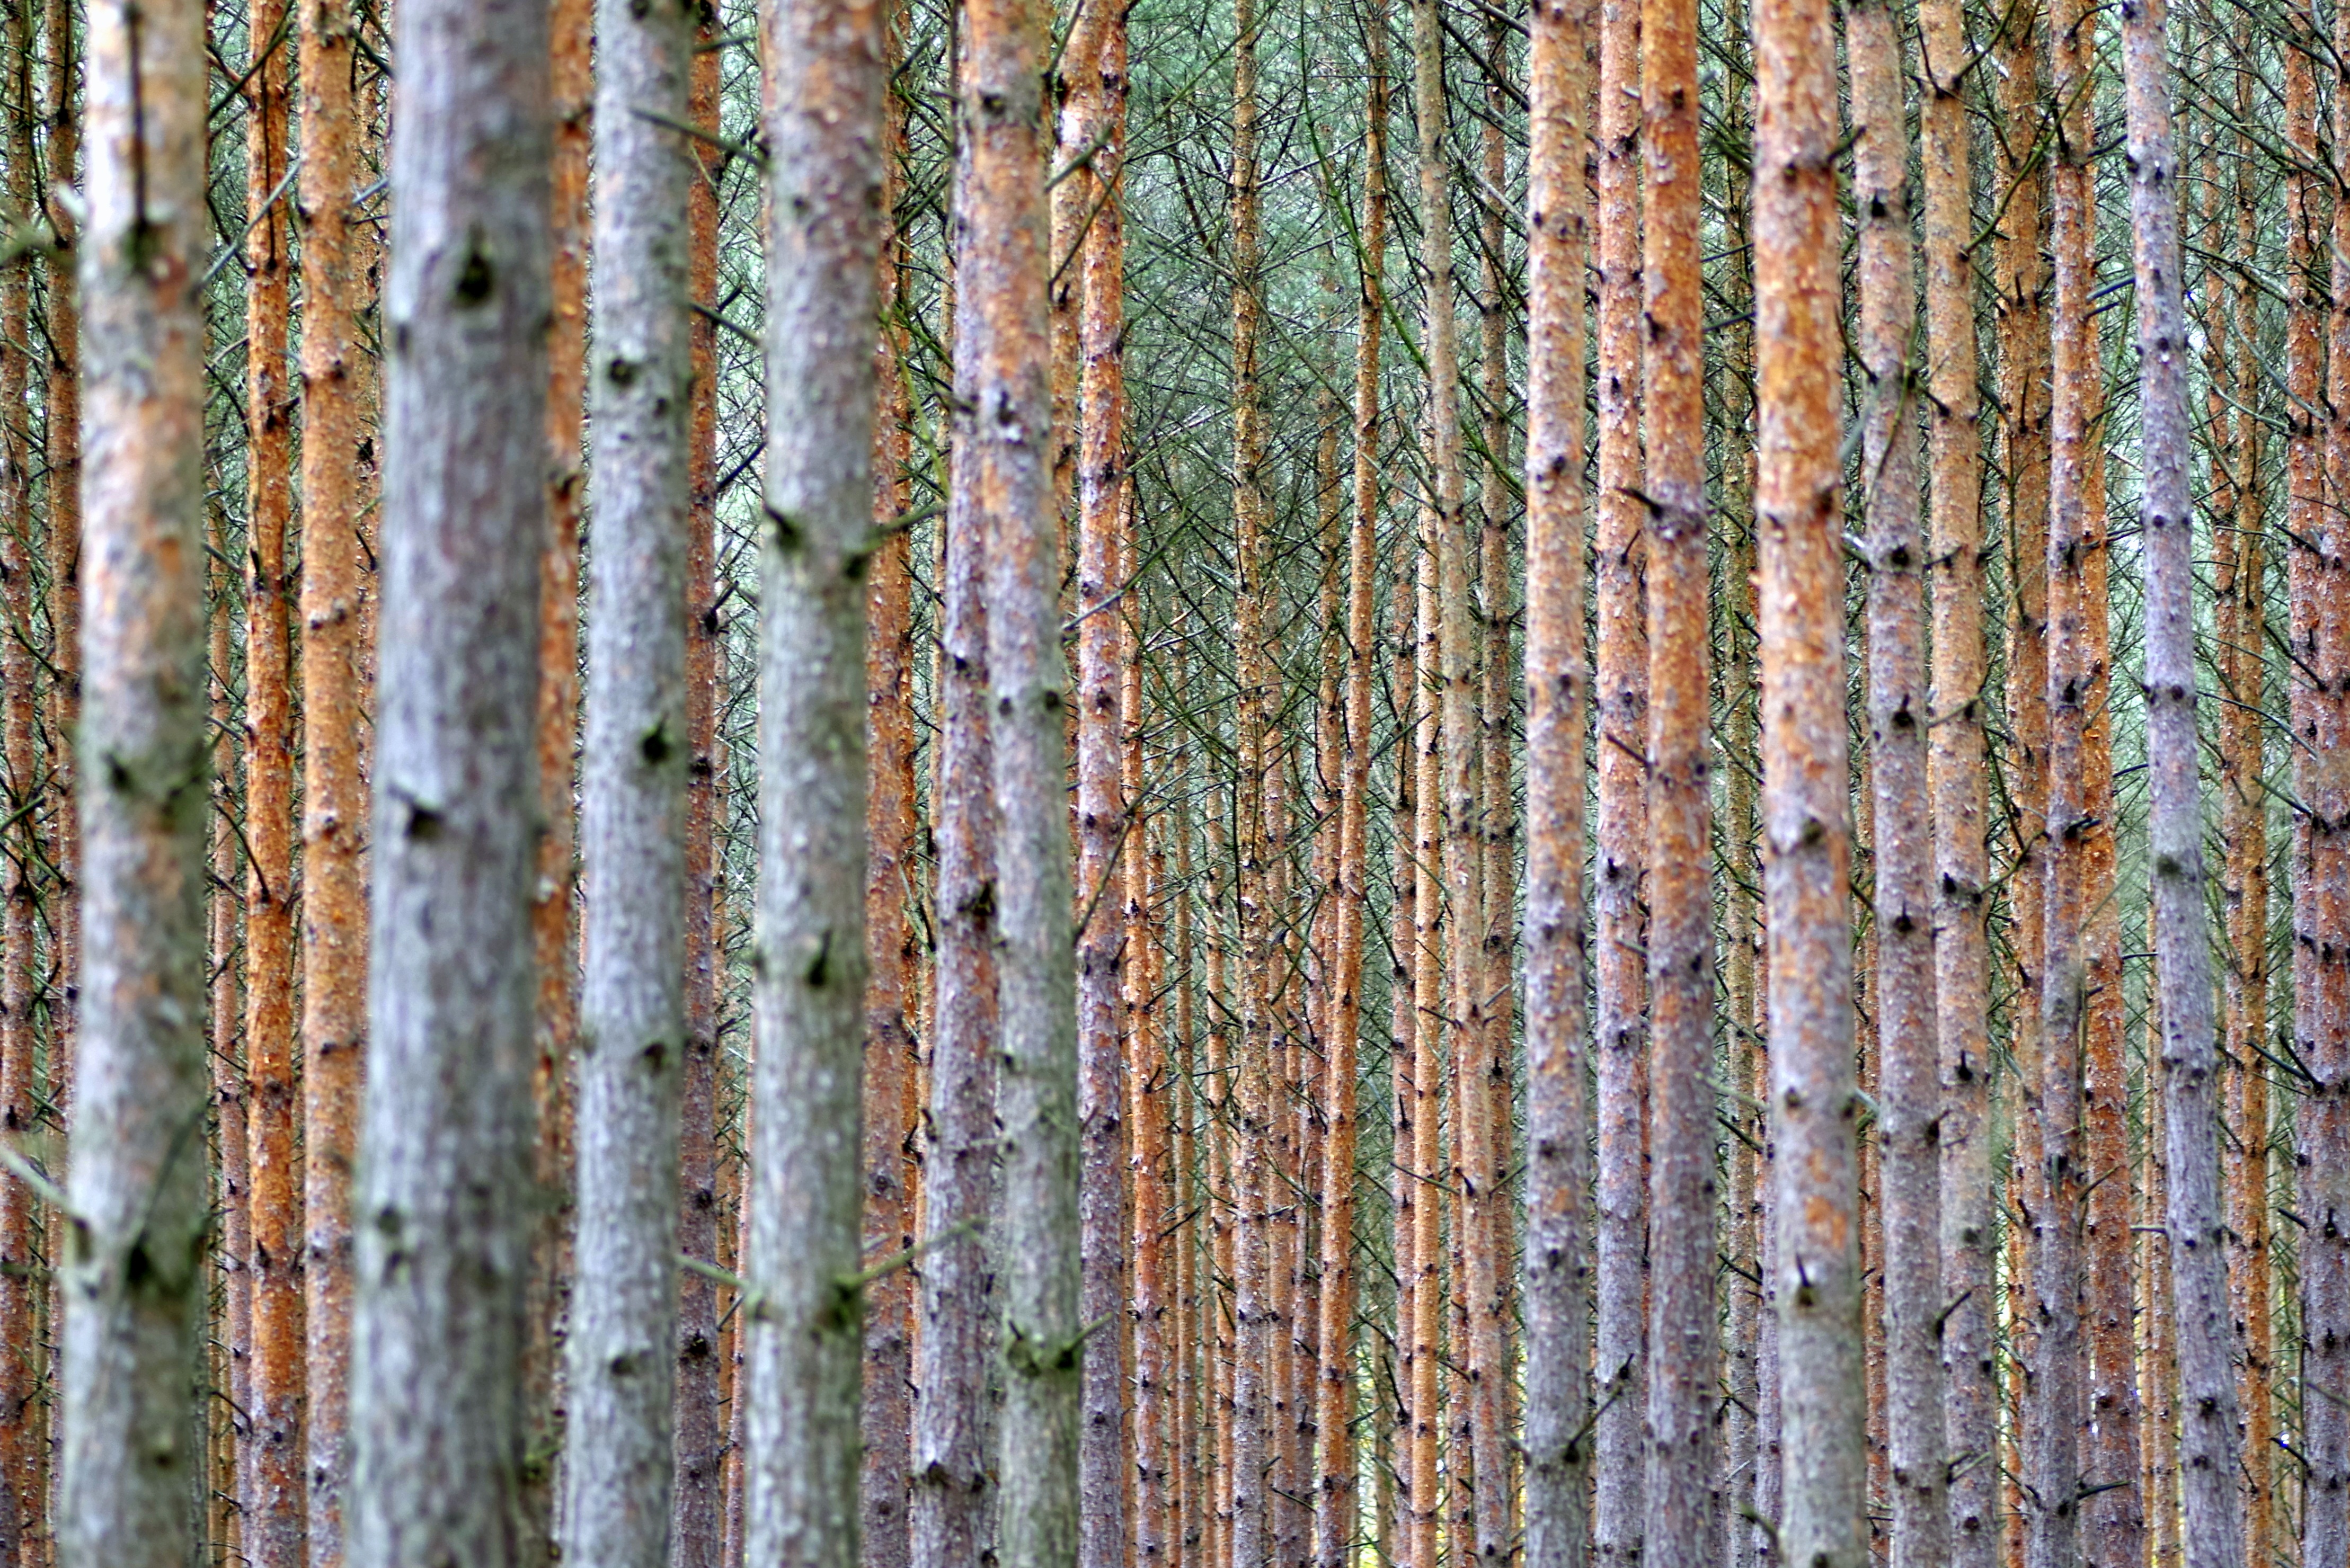
landscape, tree, forest, branch, plant, wood, leaf, trunk, pine, birch, twig, dense, spruce, deciduous, grove, woodland, flowering plant, get lost, a lot of, then, plant stem, woody plant, land plant